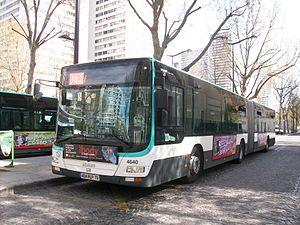
MAN NG 313 Lion's City G (#4640) de la RATP.
MAN SE, anciennement MAN AG, est un constructeur de machines et véhicules industriels dont le siège social est à Munich en Bavière, Allemagne. La société faîtière MAN SE est cotée sur l’indice boursier allemand DAX.
Le réseau de bus RATP couvre l'ensemble du territoire de la ville de Paris et la partie centrale de l'unité urbaine de Paris. Il constitue un réseau dense de transports en commun complémentaire des réseaux ferrés, organisé et financé par Île-de-France Mobilités.
La Régie autonome des transports parisiens est un établissement public à caractère industriel et commercial de l'État assurant l'exploitation d'une partie des transports en commun de Paris et de sa banlieue. Elle exploite les seize lignes du métro de Paris, huit des dix lignes du tramway d'Île-de-France, une partie des lignes de bus d'Île-de-France, et une partie des lignes A et B du réseau express régional d'Île-de-France. En région parisienne, elle transporte plus de 3,3 milliards de passagers par an.